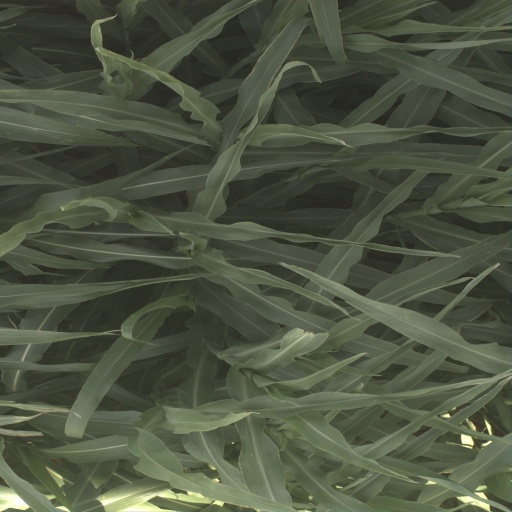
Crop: sorghum